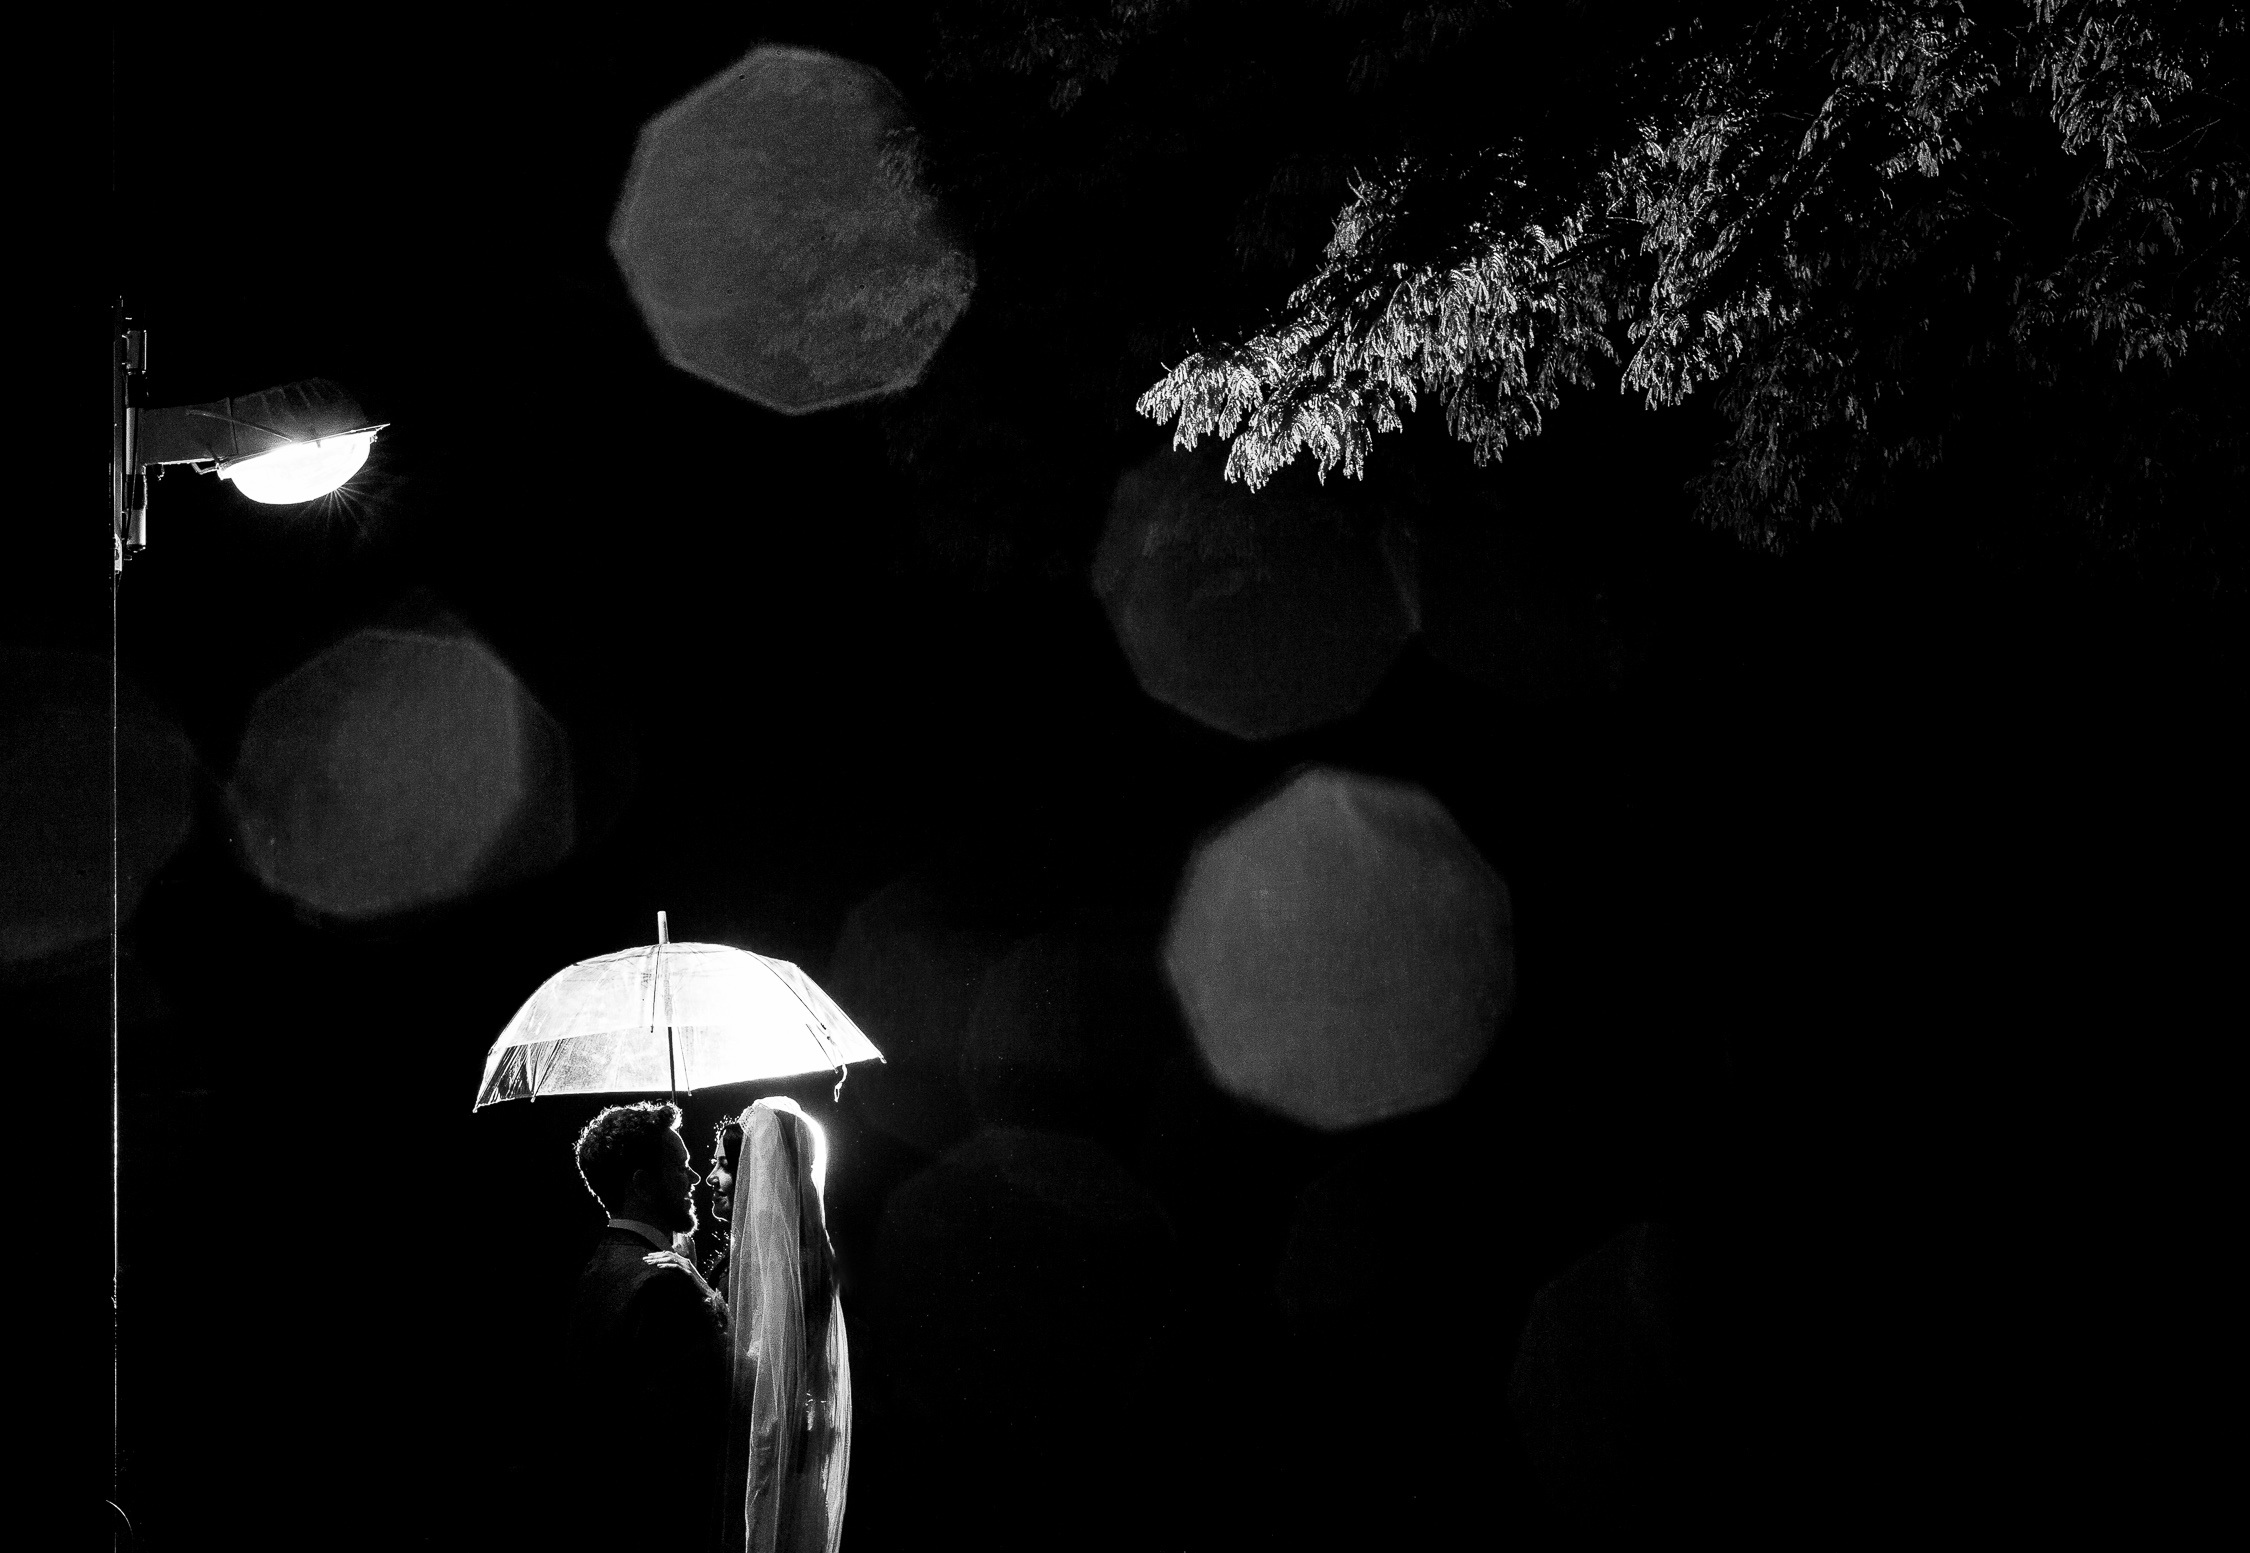
light, black and white, white, night, darkness, black, monochrome, lighting, moon, full moon, moonlight, midnight, monochrome photography